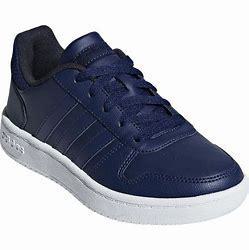
Brand: Adidas
Model: Hoops 2